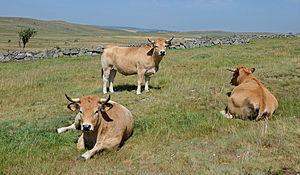
Génisses de race Aubrac près de Rieutort, Marchastel, Lozère, France
Le laguiole, parfois appelé fourme de Laguiole, est un fromage au lait de vache cru de la région de l’Aubrac. Il doit son nom au bourg de Laguiole dans le département de l'Aveyron. Son nom fait l'objet d'une appellation d'origine contrôlée depuis 1961.